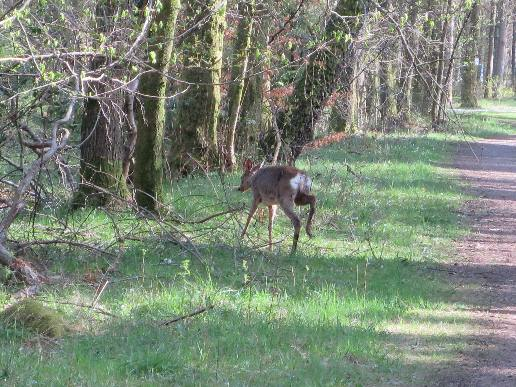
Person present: No